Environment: real
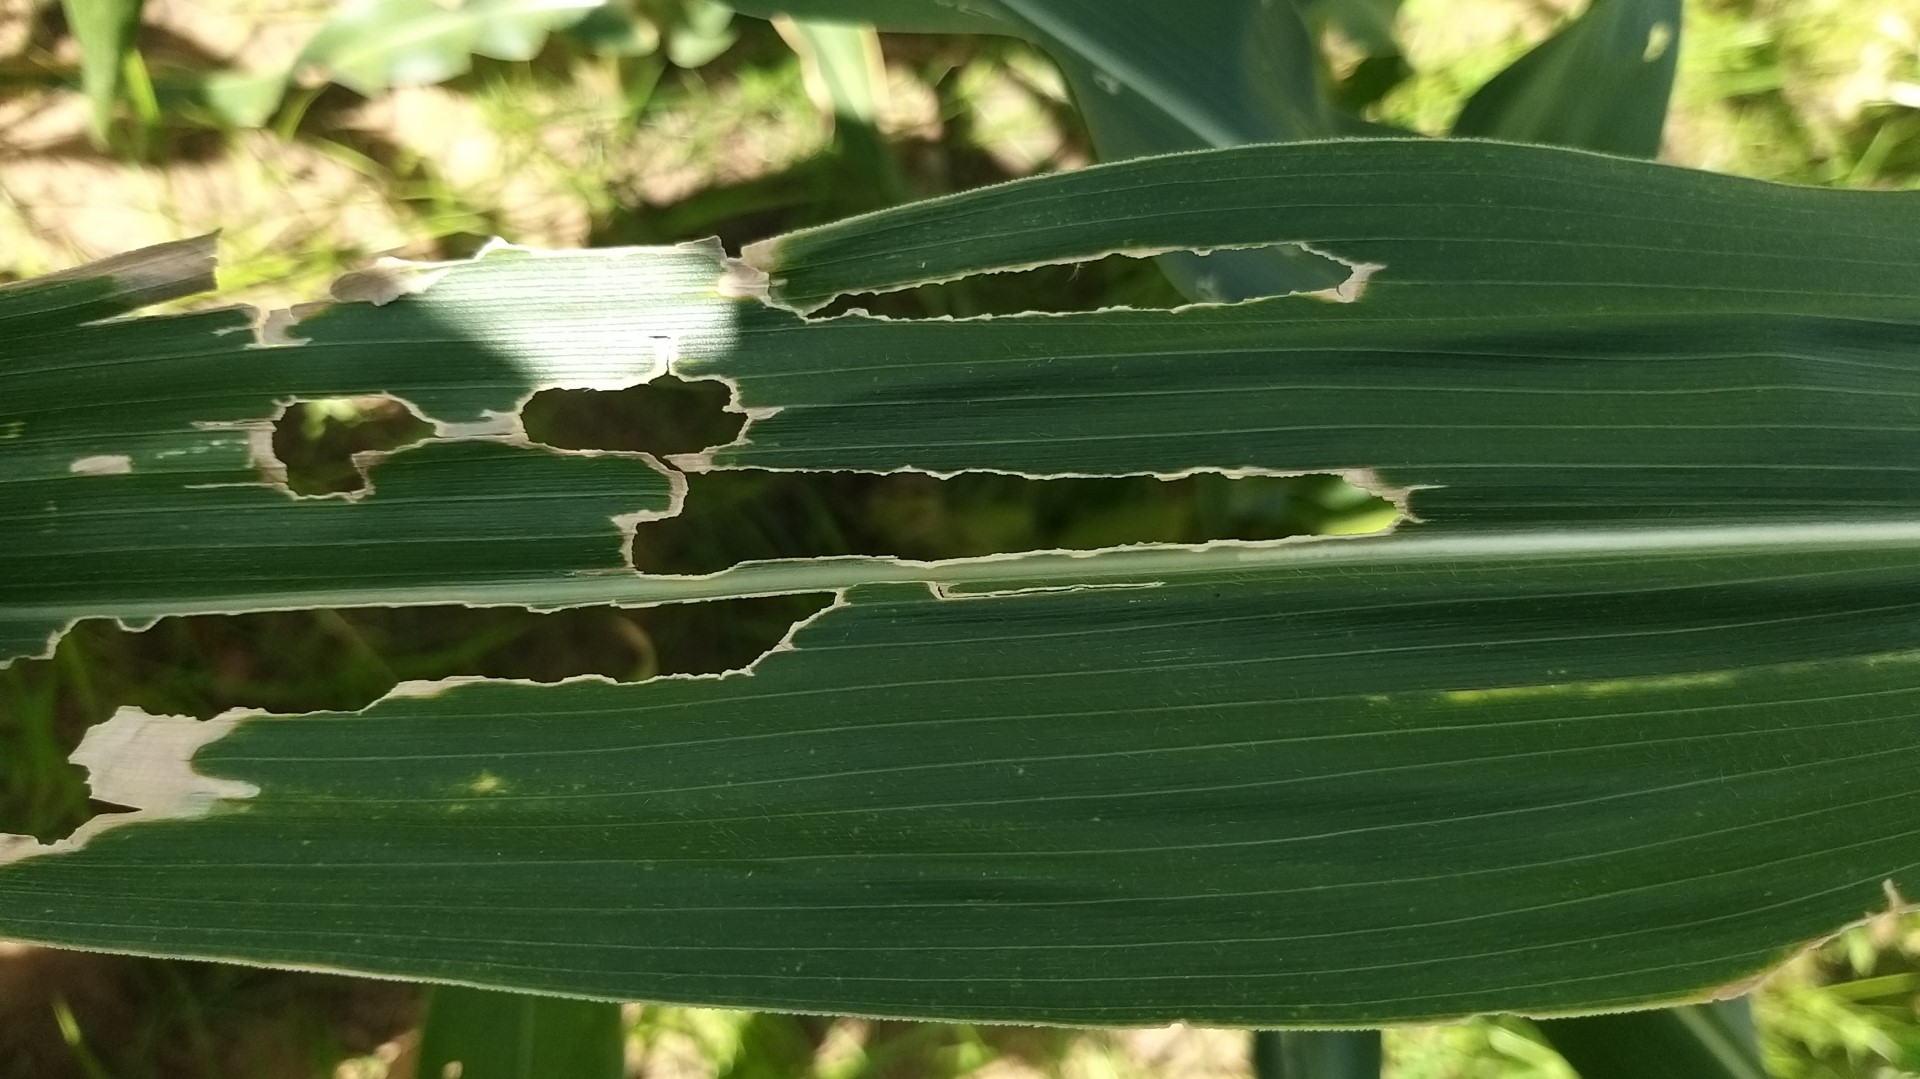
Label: fall_armyworm